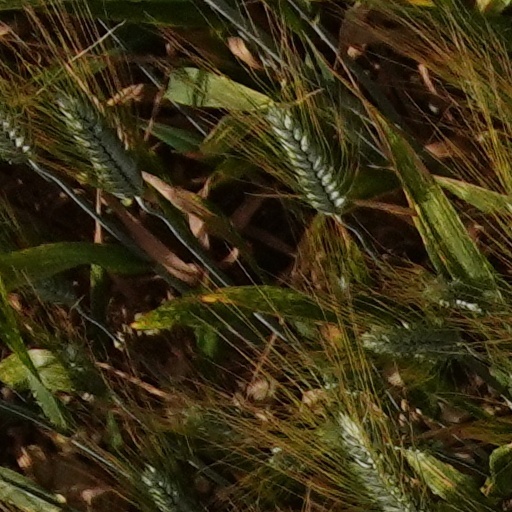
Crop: wheat